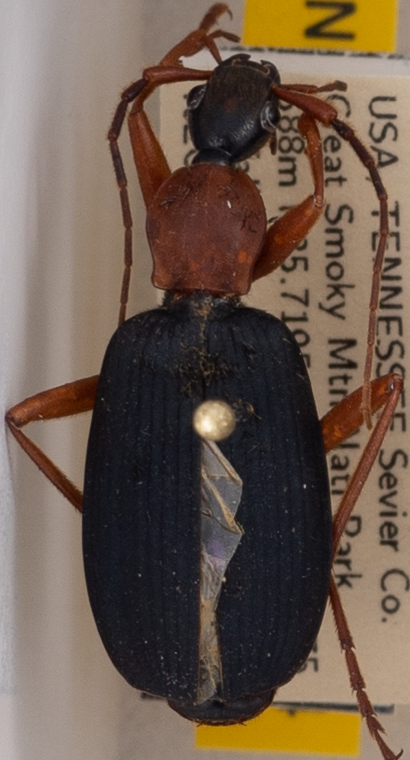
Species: Galerita bicolor
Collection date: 2019-07-23
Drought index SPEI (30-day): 1.224
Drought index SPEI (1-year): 2.09
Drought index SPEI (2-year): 2.09